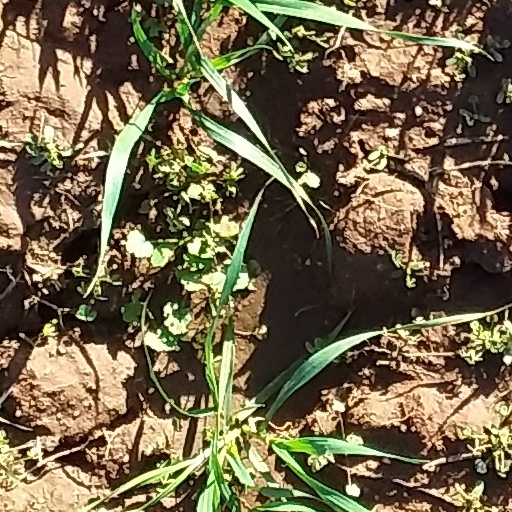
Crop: wheat